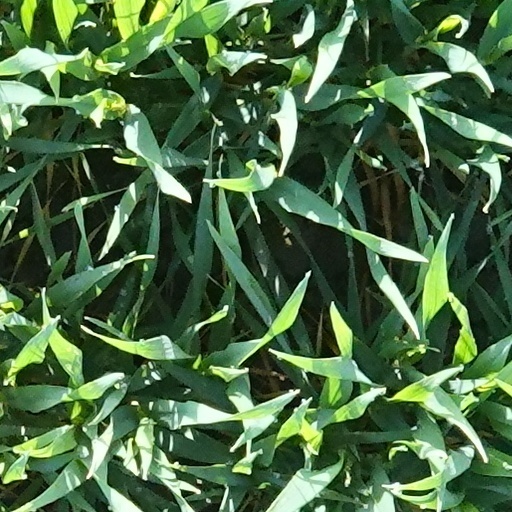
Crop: wheat